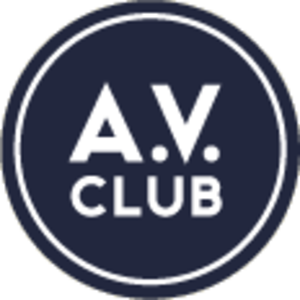
The A.V. Club est un site web de divertissement américain créé à Chicago et affilié à The Onion. Il propose un suivi de l'actualité dans les domaines du cinéma, de la télévision, de la musique, des livres, des jeux vidéo et des DVD, ainsi que des interviews et dossiers examinant les médias, qu'ils soient nouveaux ou classiques, et la pop culture contemporaine.